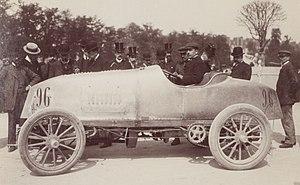
[Collection Jules Beau. Photographie sportive]
La Course automobile Paris-Madrid via Bordeaux est une course qui n'a connu qu'une seule édition. Elle est considérée comme étant le VIIIᵉ Grand Prix automobile de l'ACF. Commencée le dimanche 24 mai 1903 à 3 h 30 du matin à Versailles et initialement prévue pour s'étendre sur trois journées, les 24, 26 et 27 mai, elle est arrêtée par les autorités avant son terme, à Bordeaux, en raison du grand nombre d'accidents, coûtant notamment la vie au pilote Marcel Renault.